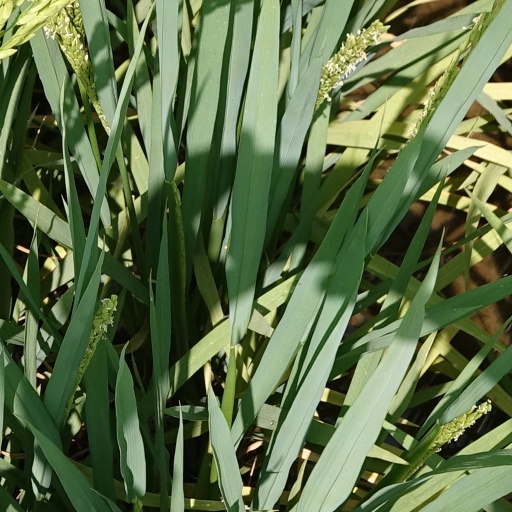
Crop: rice